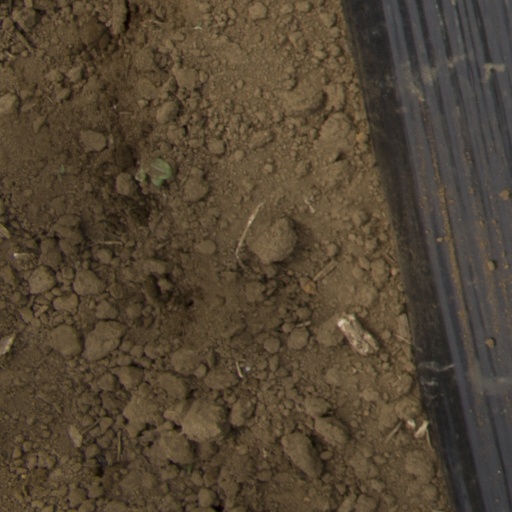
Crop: Jerusalem artichoke